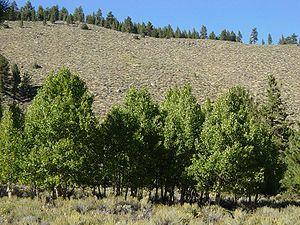
Le Tremble, Tremble d'Europe ou Peuplier tremble est une espèce d'arbre du genre Populus et de la famille des Salicaceae. Il est de taille moyenne à feuilles caduques. Seule variété de peuplier forestier, il est répandu dans l'ensemble de l'Eurasie.